Confederation period

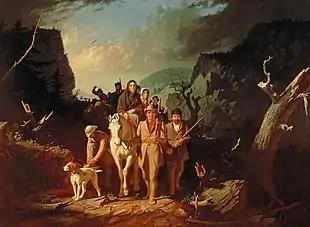
George Caleb Bingham's 1851–52 "Daniel Boone Escorting Settlers through the Cumberland Gap" depicts the early settlement of Kentucky

In 1784, Virginia formally ceded its claims north of the Ohio River, and Congress created a government for the region now known as the Old Northwest with the Land Ordinance of 1784 and the Land Ordinance of 1785. These laws established the principle that Old Northwest would be governed by a territorial government, under the aegis of Congress, until it reached a certain level of political and economic development. At that point, the former territories would enter the union as states, with rights equal to that of any other state. The federal territory stretched across most of the area west of Pennsylvania and north of the Ohio River, though Connecticut retained a small part of its claim in the West in the form of the Connecticut Western Reserve, a strip of land south of Lake Erie. In 1787, Congress passed the Northwest Ordinance, which granted Congress greater control of the region by establishing the Northwest Territory. Under the new arrangement, many of the formerly elected officials of the territory were instead appointed by Congress. In order to attract Northern settlers, Congress outlawed slavery in the Northwest Territory, though it also passed a fugitive slave law to appease the Southern states.